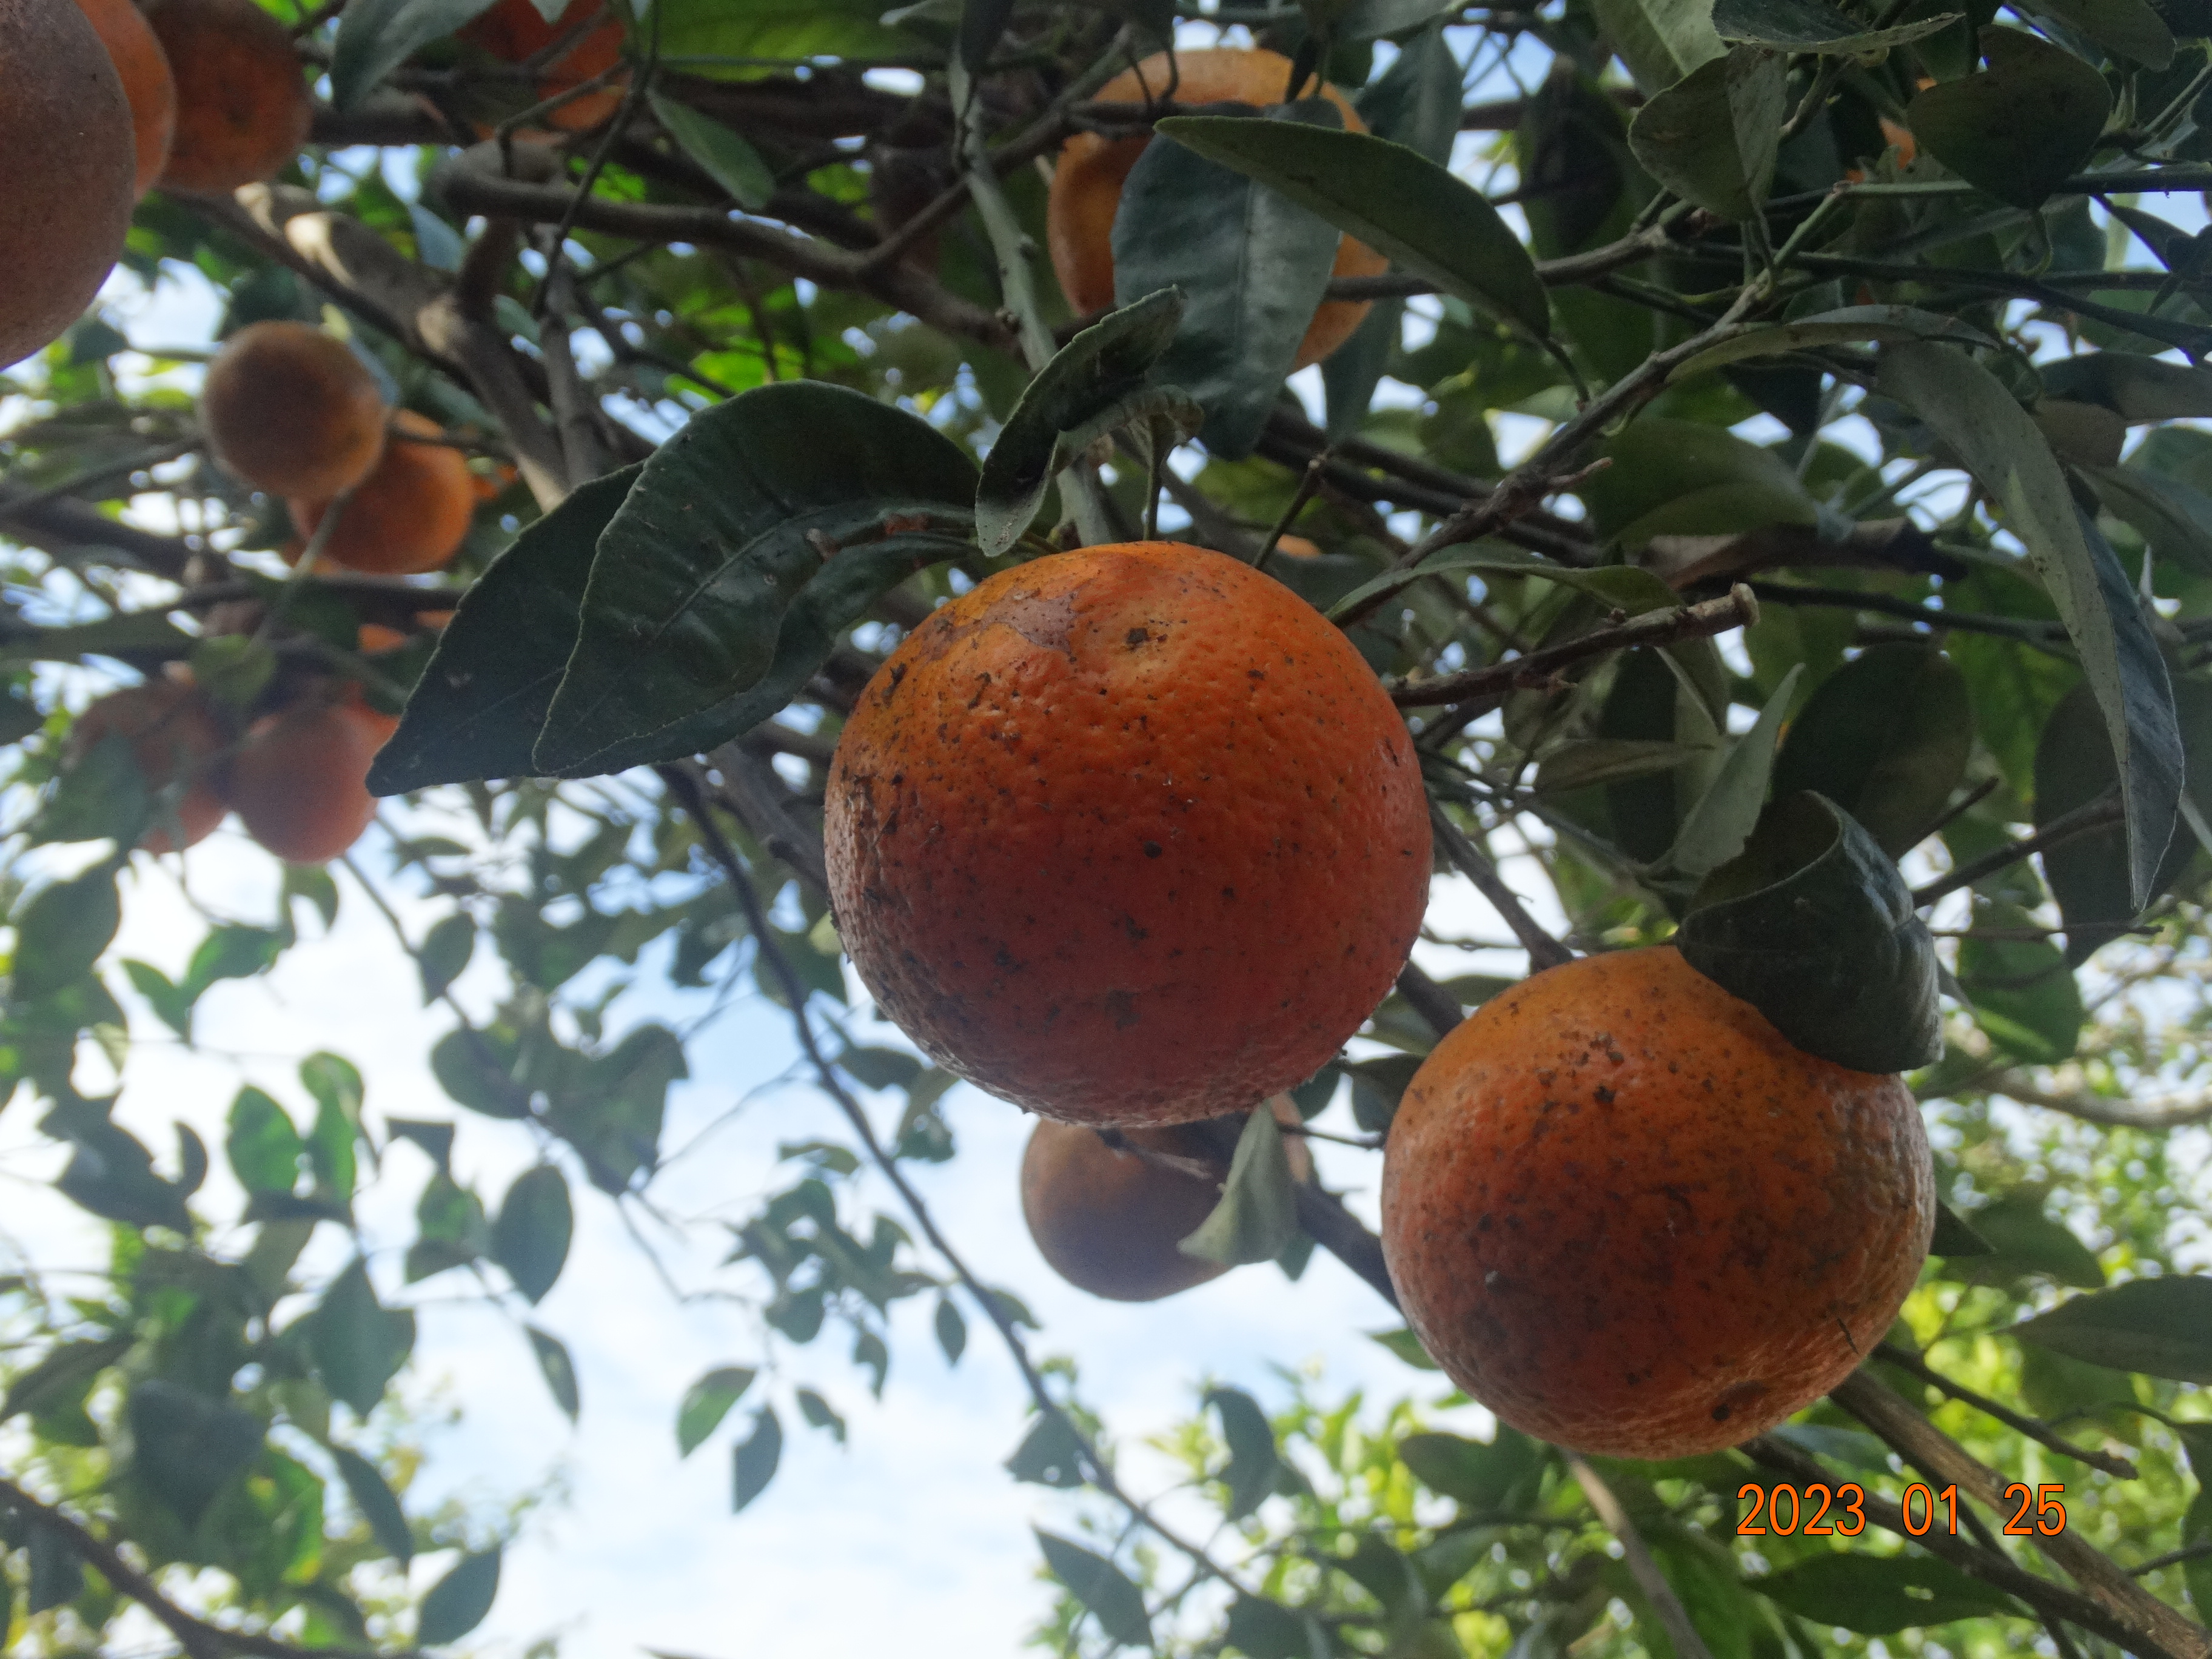
Citrus fruit variety: tangerine